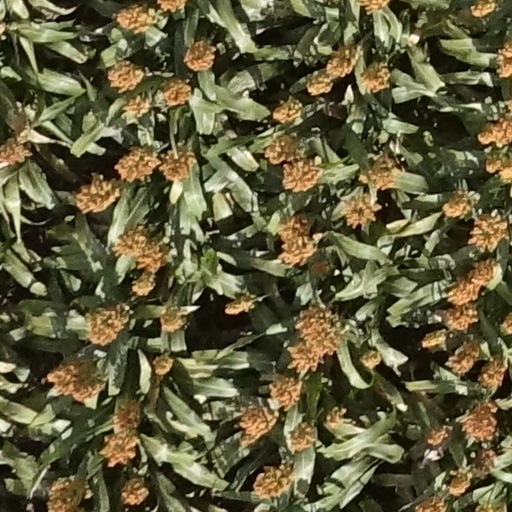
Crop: sorghum